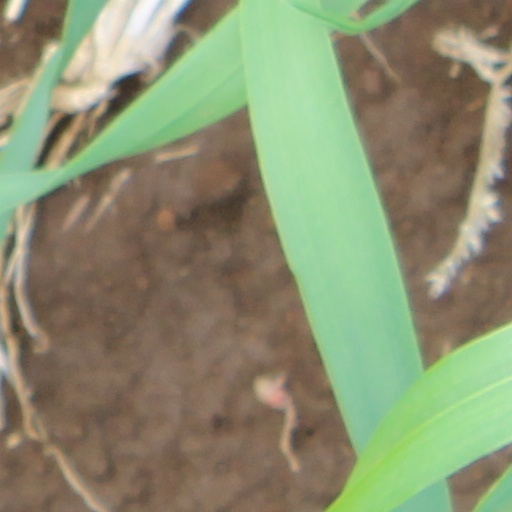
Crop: wheat